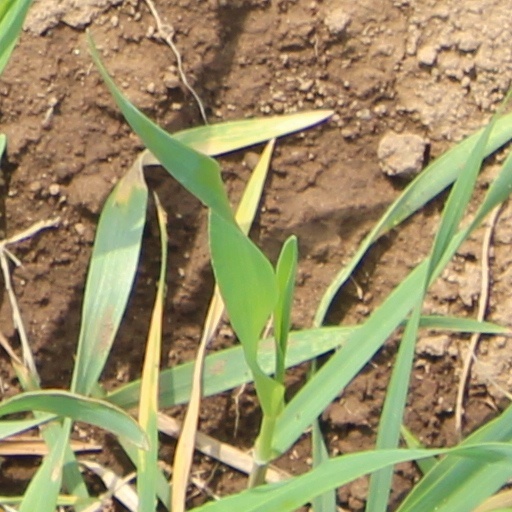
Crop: wheat